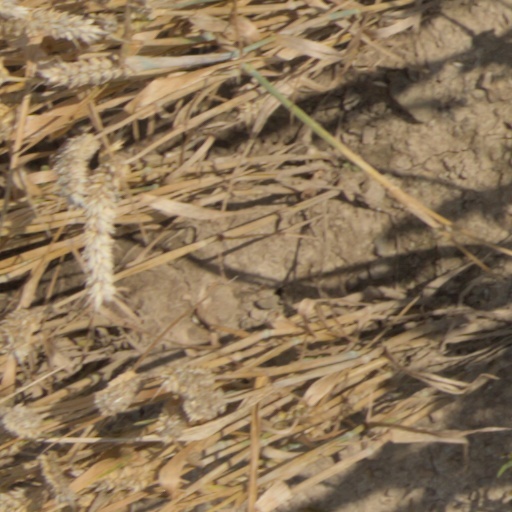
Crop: wheat